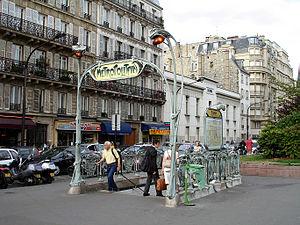
Station Rome de la ligne 2 du métro de Paris. Bâtiment de l'IUFM (Institut universitaire de formation des maîtres) sur le boulevard des Batignolles.
Le métro de Paris comporte 302 stations et 383 points d'arrêts, depuis le 23 mars 2013. Chacune de ces stations doit assurer l'accueil des voyageurs dans les meilleures conditions. C'est dans ce but que plusieurs générations d'architectes ont œuvré dans le métro parisien.
Les édicules Guimard sont des édicules d'accès aux stations du métro de Paris, en France. Ils ont été conçus au début du XXᵉ siècle, par Hector Guimard, dans un style Art nouveau.